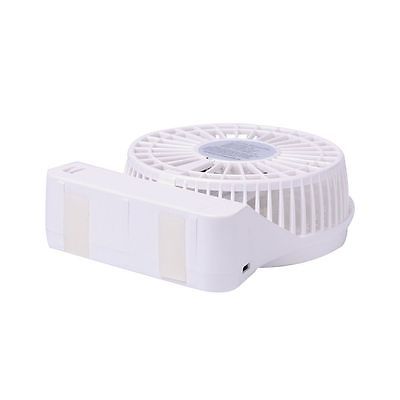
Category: fan